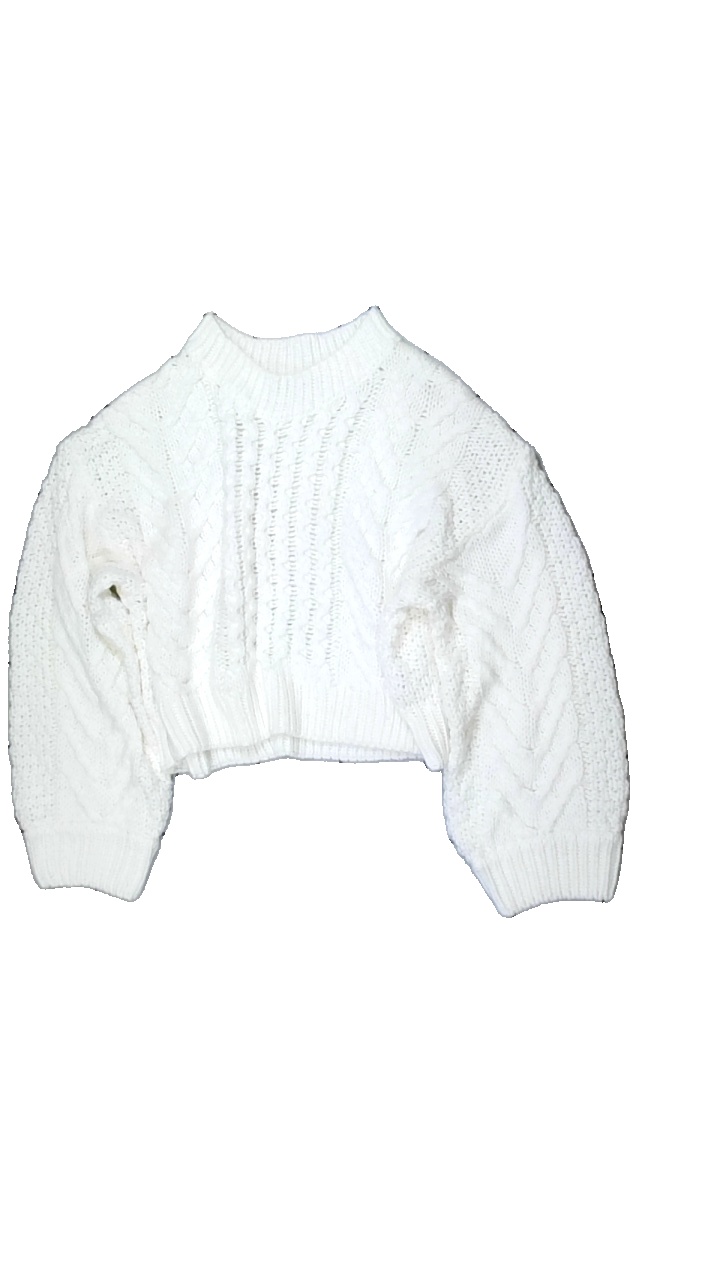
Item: Sweater (Ladies)
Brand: Gina Tricot
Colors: White
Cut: Regular, Cropped
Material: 100% acryl
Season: All
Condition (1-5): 3
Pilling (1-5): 4
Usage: Reuse
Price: <50